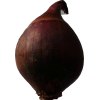
Label: red_onion